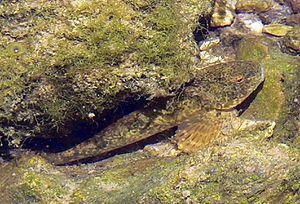
Chabot commun Hrvatski: Peš, riba, Ogulin
Le Milleron est une rivière, qui coule dans les départements de l'Yonne, en bord de la Puisaye en région Bourgogne-Franche-Comté, puis du Loiret, dans le Gâtinais en région Centre-Val de Loire. C'est un affluent droit du Loing, donc un sous-affluent de la Seine.